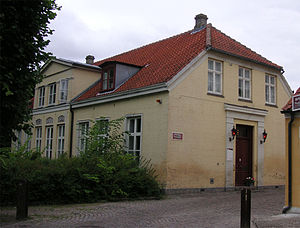
Alhambra - Museet for humor og satire
Alhambra - museet for humor og satire
Alhambra - Museet for humor og satire ligger i Allégade på Frederiksberg.